United Nations Security Council Resolution 1643

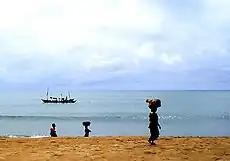
Beach at Dagbego, Côte d'Ivoire

United Nations Security Council Resolution 1643, adopted unanimously on 15 December 2005, after recalling previous resolutions on the situation in Côte d'Ivoire (Ivory Coast), the Council extended an arms embargo and travel and financial restrictions against the country until 15 December 2006, and included a ban on the trade of diamonds.